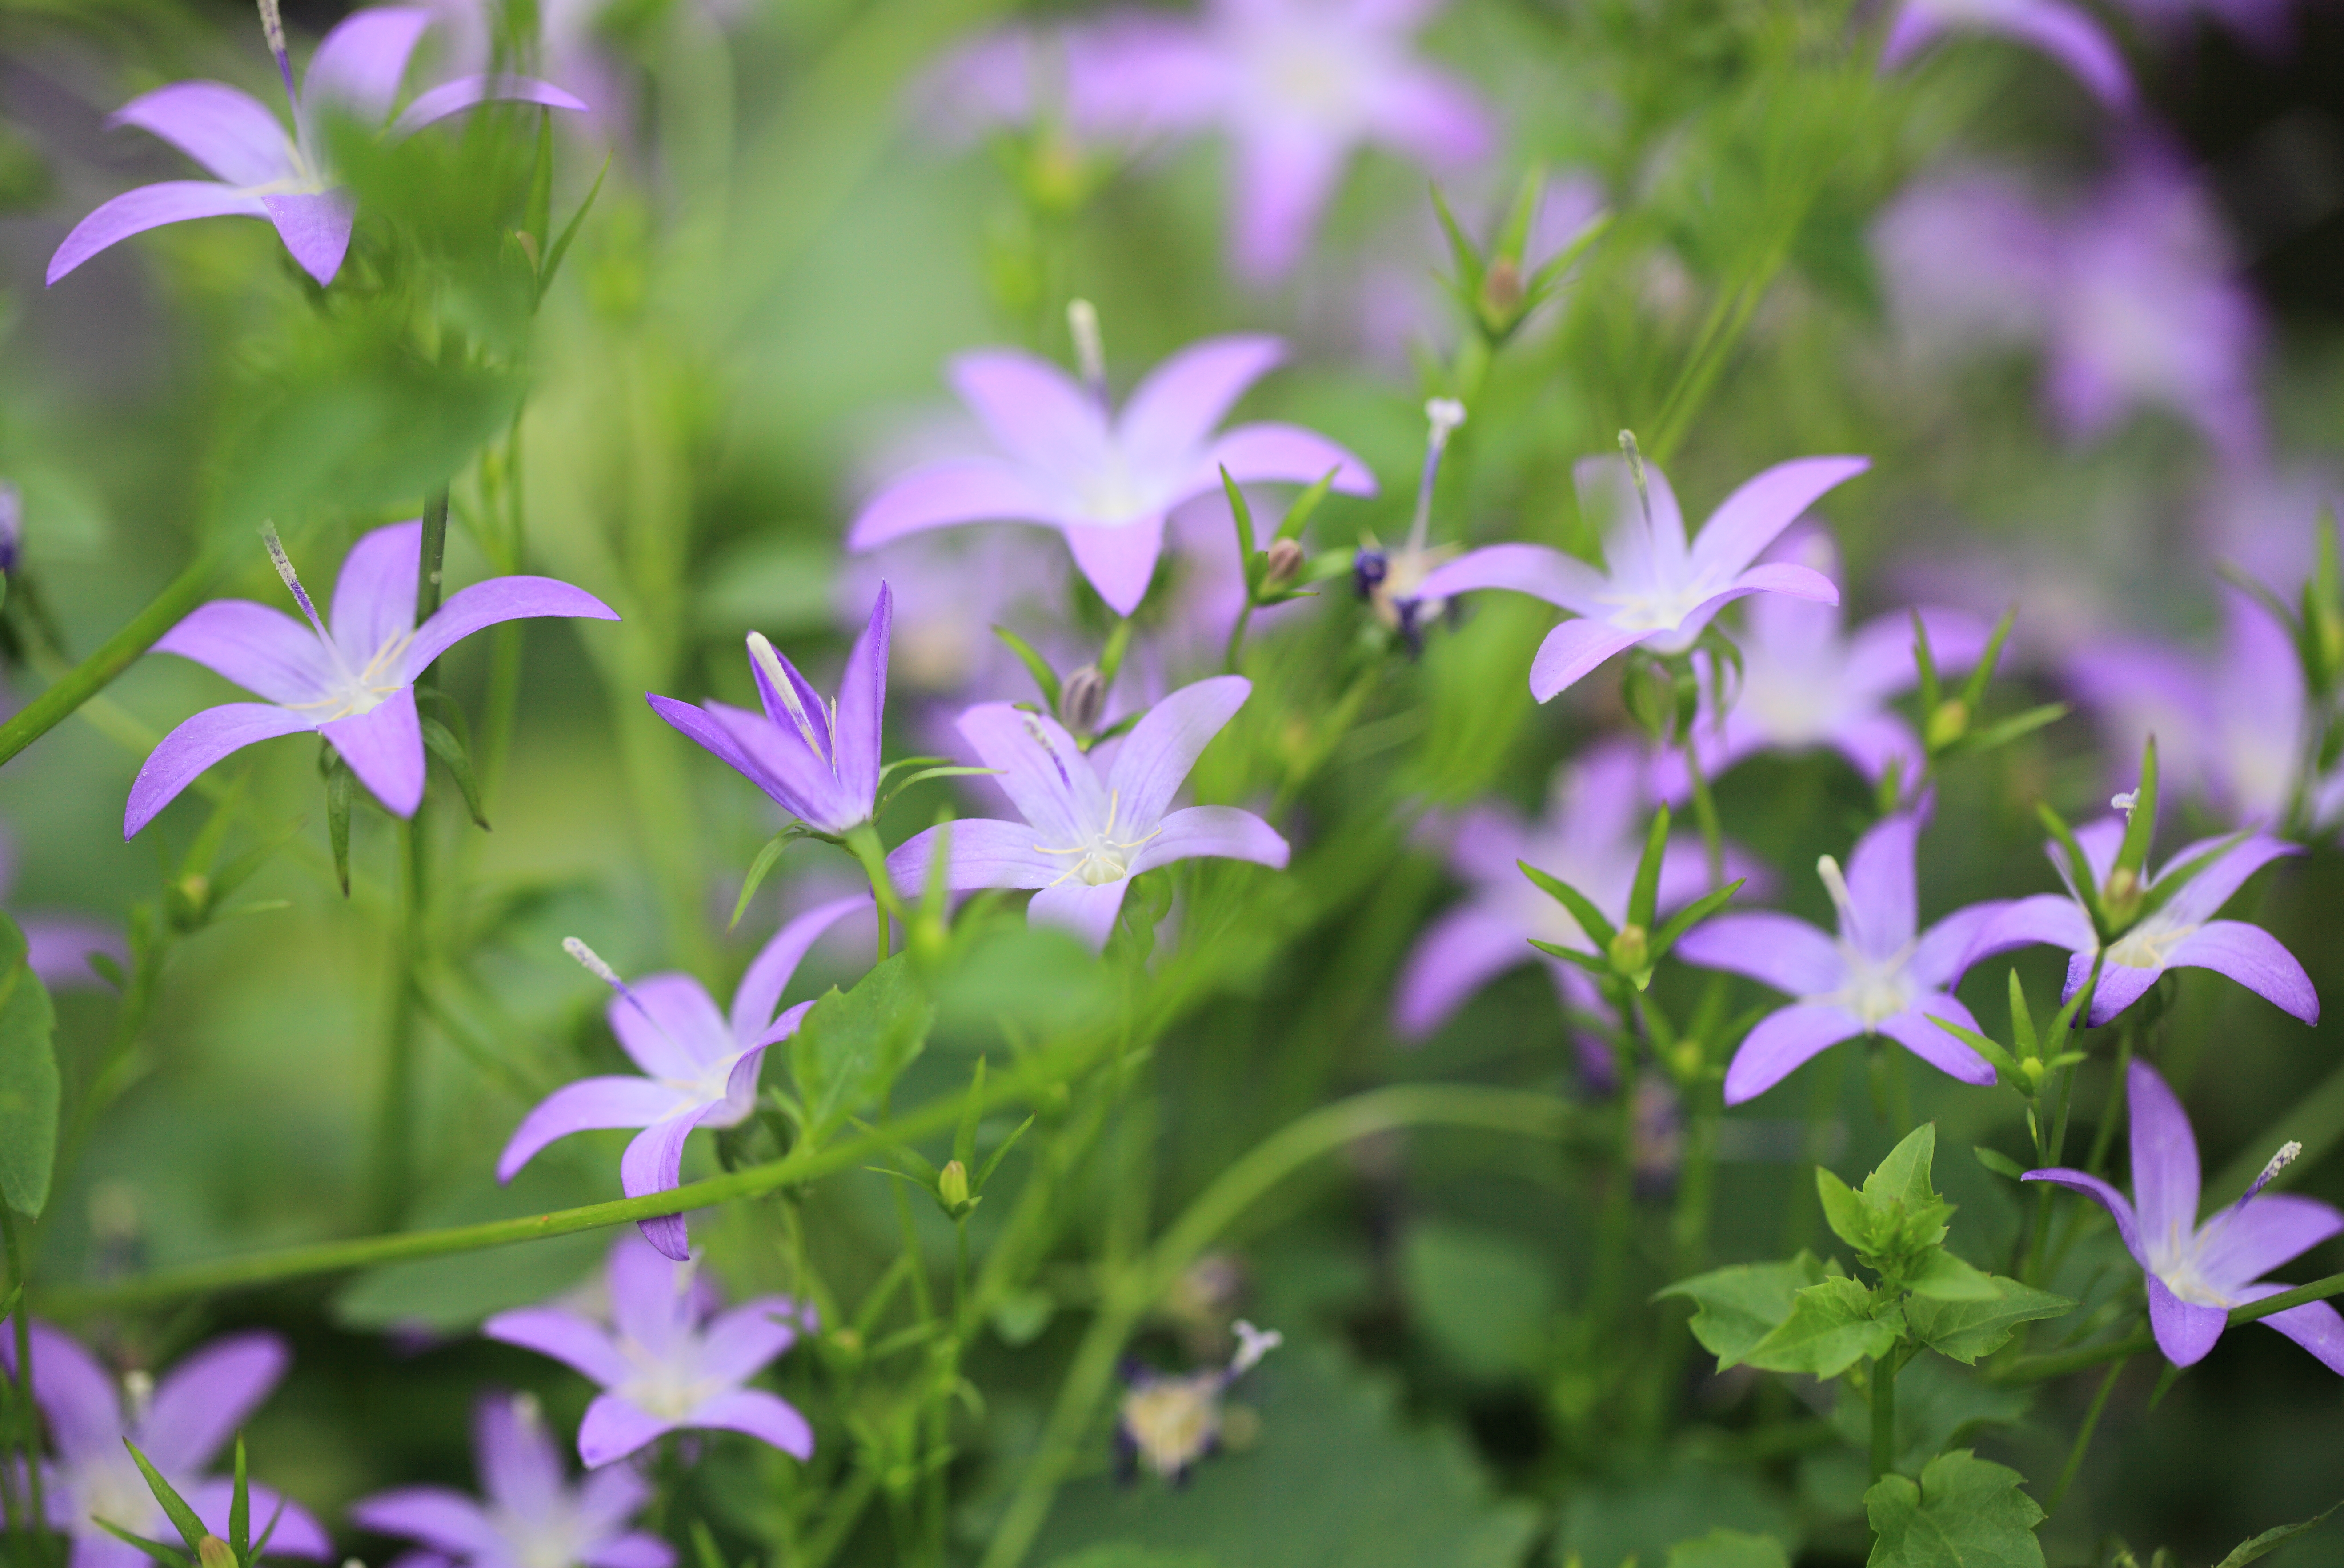
nature, blossom, plant, meadow, flower, petal, high, botany, garden, flora, wildflower, 5d, hires, markii, hi, res, resolution, taxonomybinomial, campanula, bellflower, serbian, macro photography, flowering plant, campanulaposcharskyana, poscharskyana, alpenblue, bellflower family, harebell, annual plant, land plant